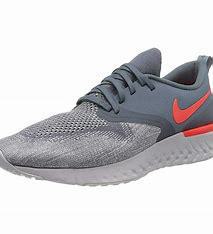
Brand: Nike
Model: Odyssey React Flyknit 2